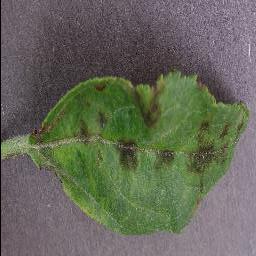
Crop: apple
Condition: scab